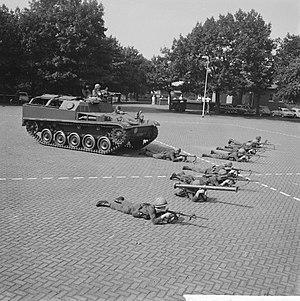
Dans le domaine militaire, un groupe de combat est une petite unité de combat, généralement subdivision d'une section ou d'un peloton.